Jerry Lucas

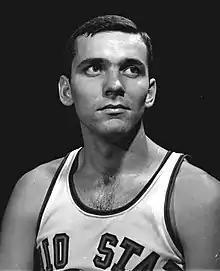
Lucas in 1961

Jerry Ray Lucas (born March 30, 1940) is an American former basketball player. He was a nationally awarded high school player, national college star at Ohio State University, and 1960 gold medal Olympian and international player before later starring as a professional player in the National Basketball Association (NBA).